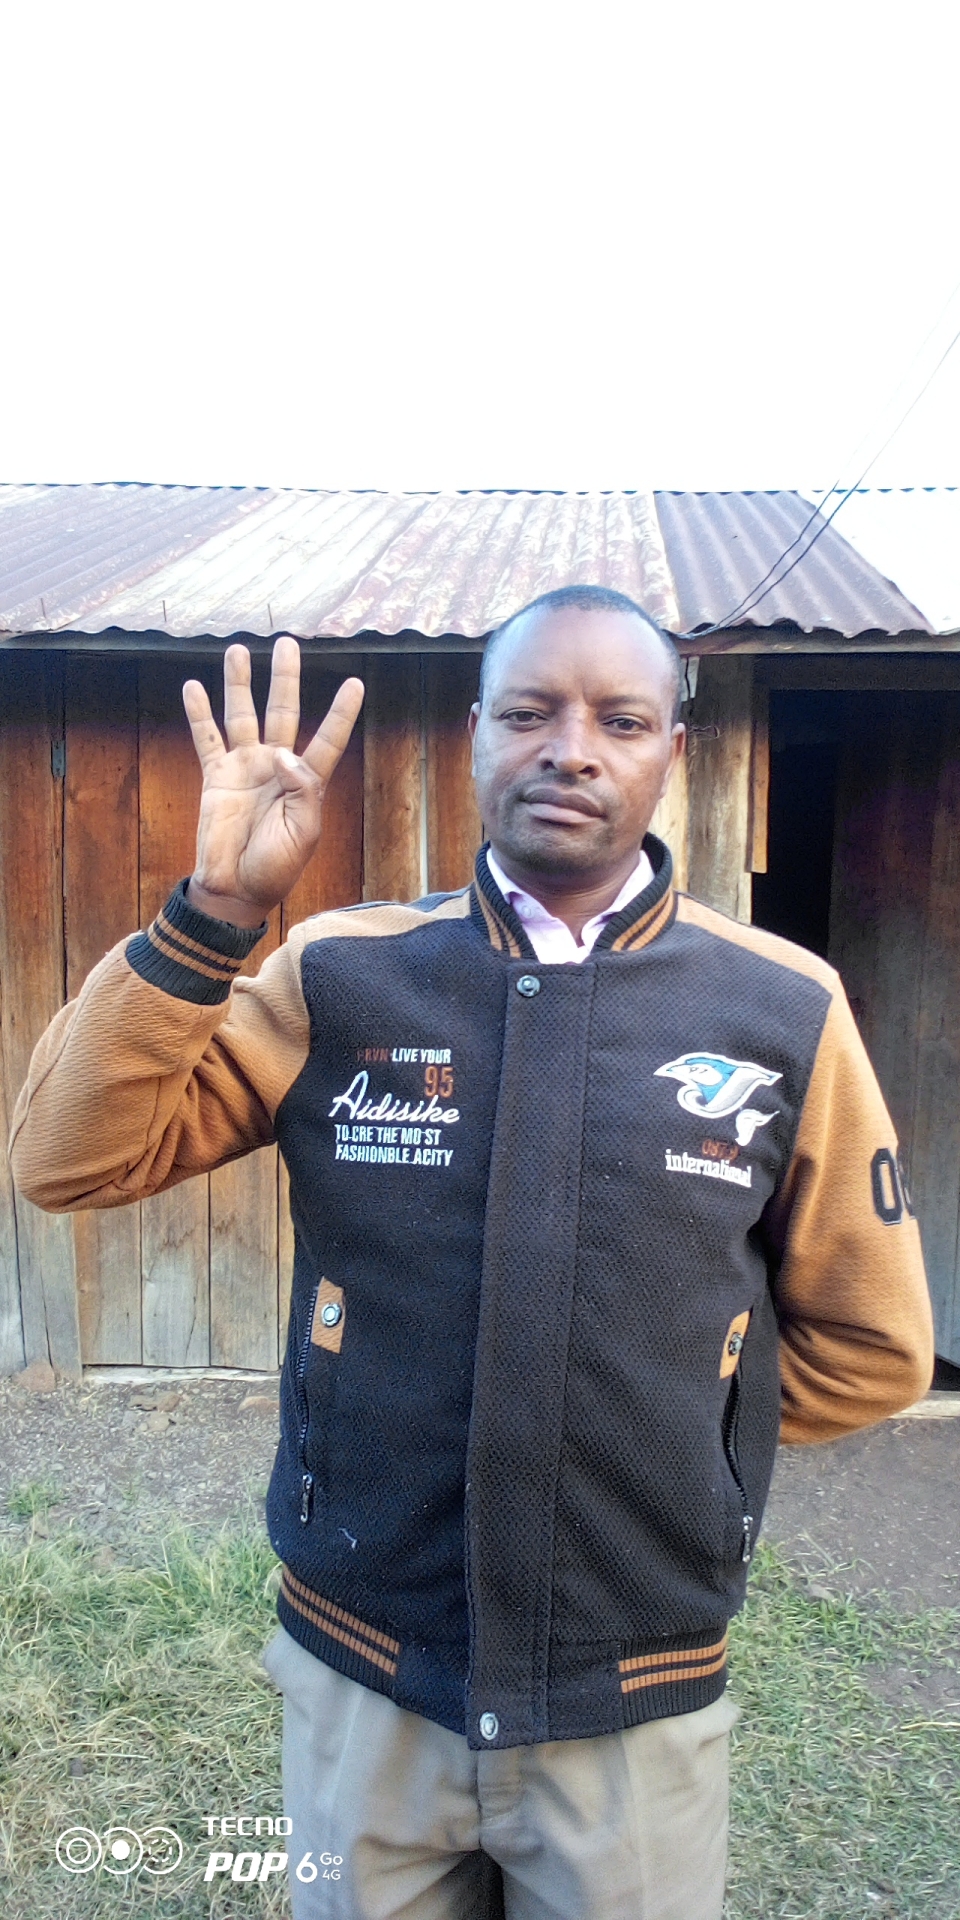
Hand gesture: four